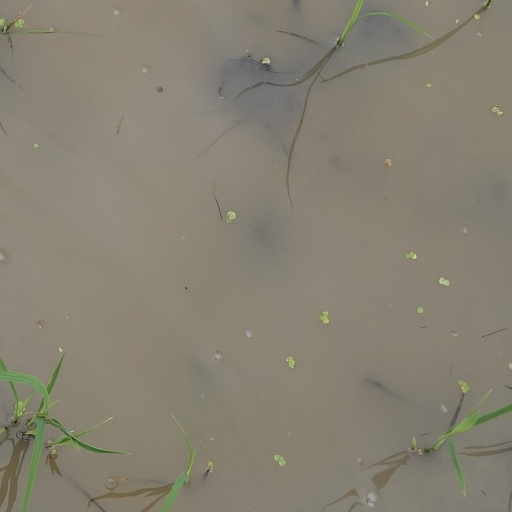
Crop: rice